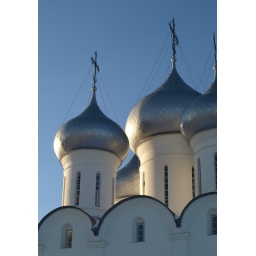
Stunning white mansonry church of 15th century in Vologda, up in the Russian North